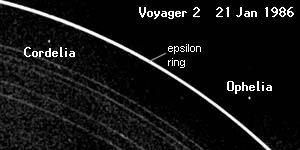
Cordelia (måne)
Cordelia er en af planeten Uranus' måner: Den blev opdaget den 20. januar 1986 ved hjælp af billeder fra rumsonden Voyager 2, og fik lige efter opdagelsen den midlertidige betegnelse S/1986 U 7. Senere har den Internationale Astronomiske Union vedtaget at opkalde den efter datteren Cordelia fra legenden om Kong Lear. Cordelia kendes desuden også under betegnelsen Uranus VI.